The Two Holy Mosques Architecture Exhibition

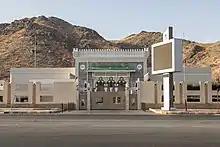
One of the exhibition halls

The Two Holy Mosques Architecture Exhibition is located in Um al-Joud area, near the Kiswa Factory. Since its establishment it has become one of the most popular destinations in Makkah, Saudi Arabia. It was established in February 2000 during the late King Fahd bin Abdulaziz era.